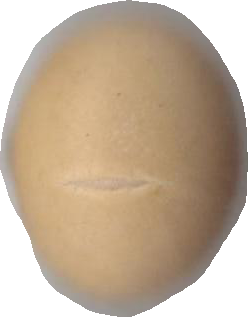
Variety: Dega